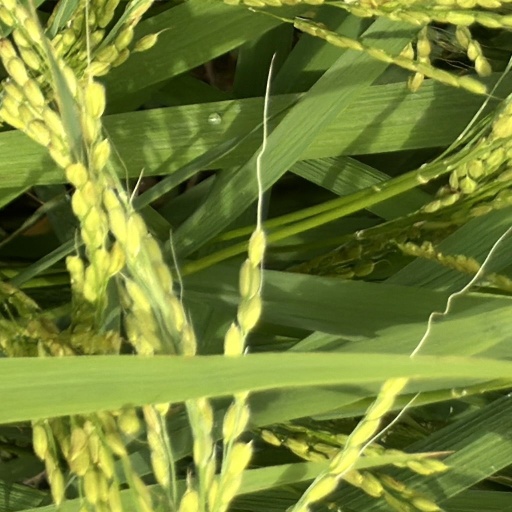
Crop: rice